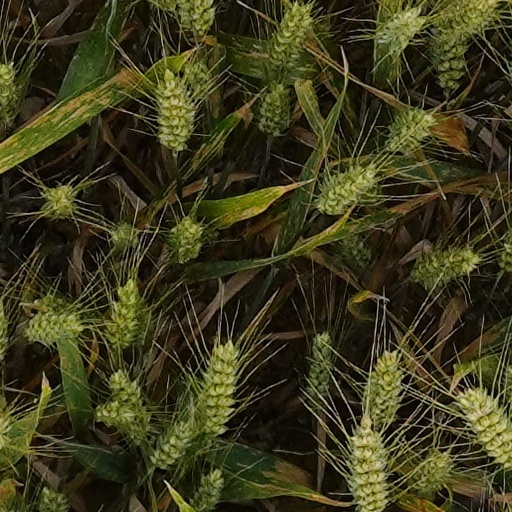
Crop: wheat